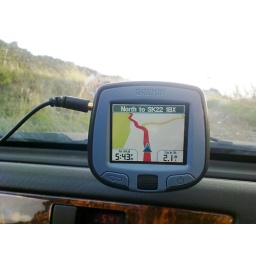
NEVER trust GPS to take you down roads you can actually traverse in a road car